Tupholme Abbey

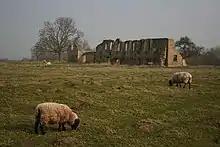
Ruins of the Abbey

By 1700 the style of the Tudor mansion was deemed unfashionable and the Vyners proceeded to demolish it, building in the classical style a new house called Tupholme Hall (demolished 1976), located some 750 metres north-east of the abbey site. They cleared away the old house, but retained the one surviving wall of the medieval abbey as an eye-catching feature, a fashionable ornament in their surrounding landscaped parkland. Despite these developments, in the 1730s the Vyners moved to yet another house in the possession of their family, Gautby Hall, and let Tupholme to tenants. In the 18th century, a farmyard developed around the site of the remaining wall. By the start of the 20th century this had become a busy farmstead, but by the middle of that century it had declined and the site was used only for labourers' housing, by the 1970s becoming empty and derelict and despite attempts to save it, was demolished in 1984.